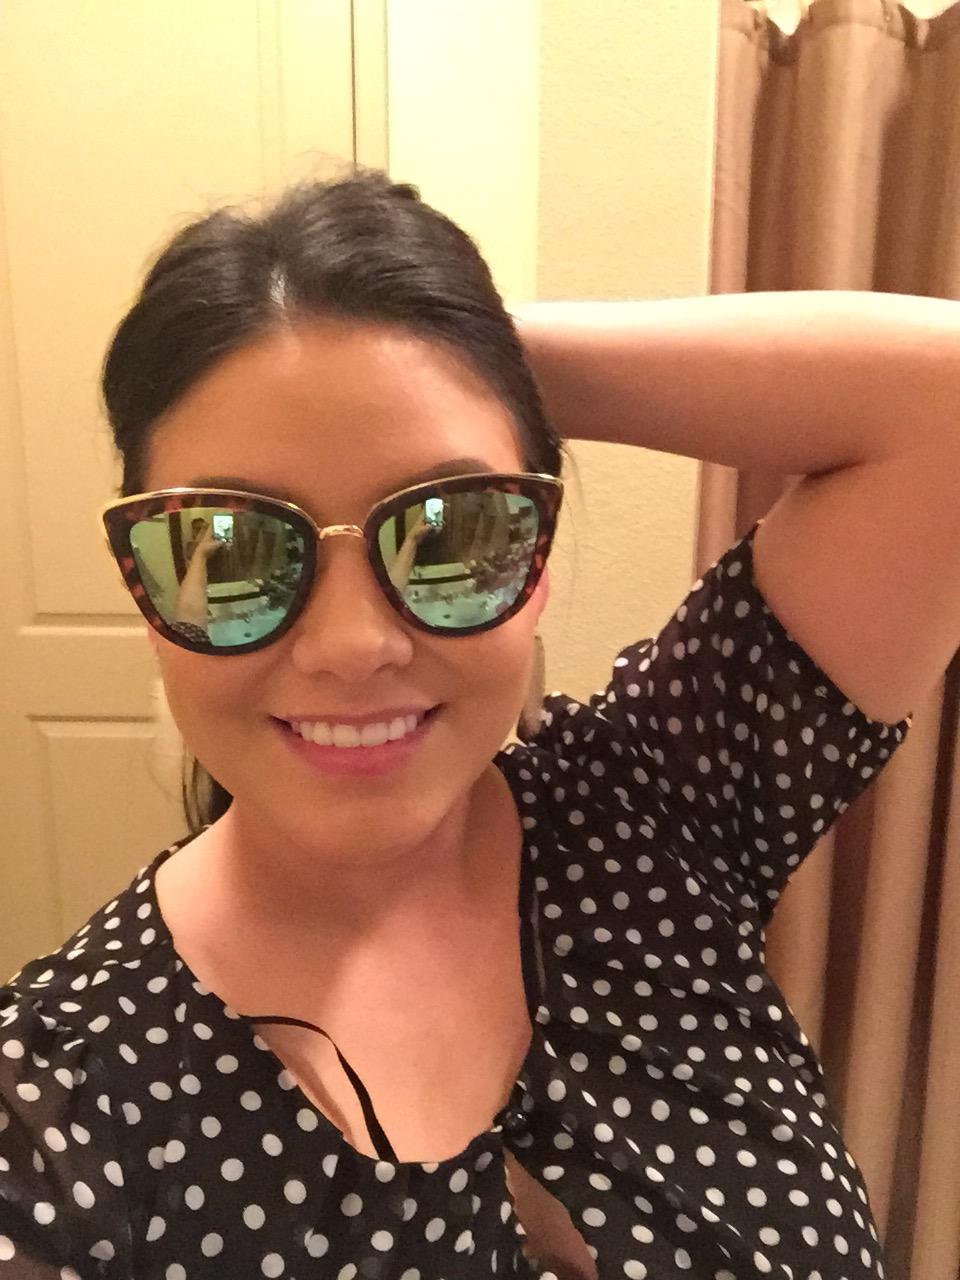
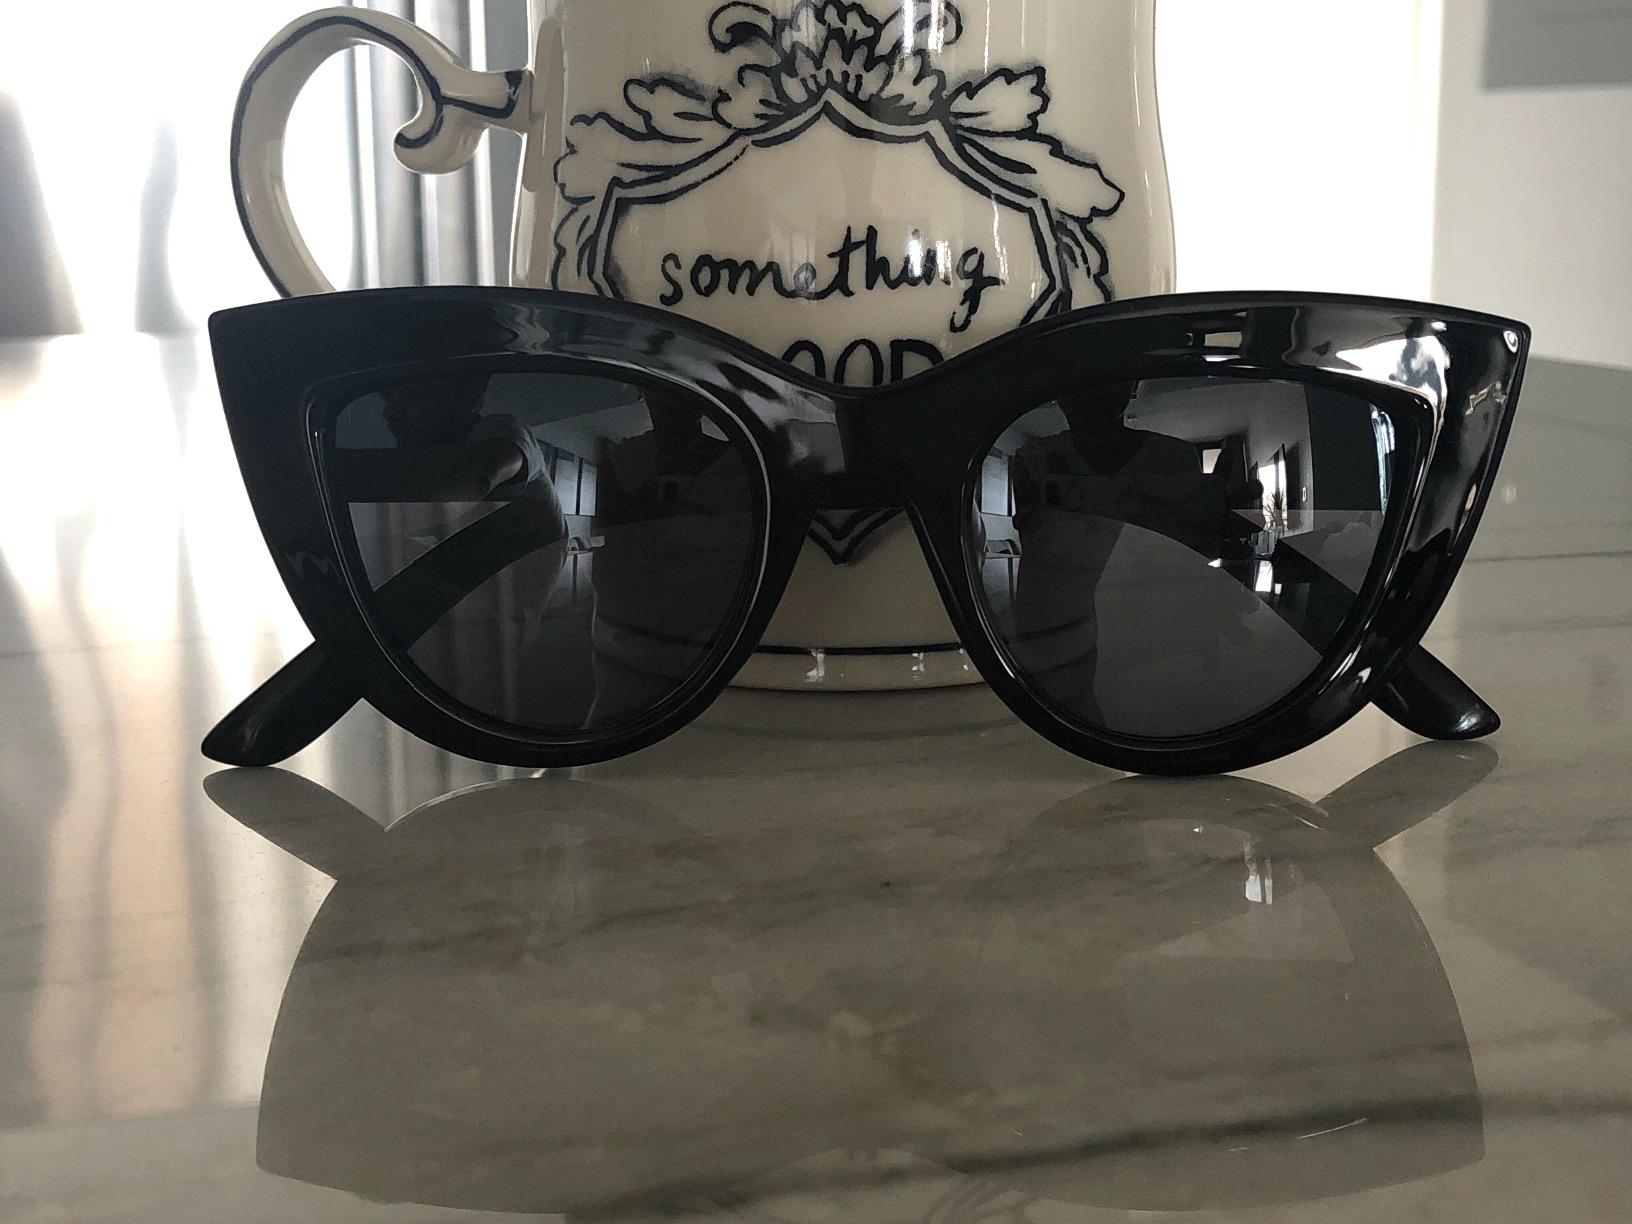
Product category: accessories_sunglasses
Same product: no